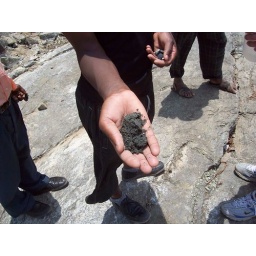
Chrome sand from a river near Shurugwi in Zimbabwe. This is almost alluvial chrome